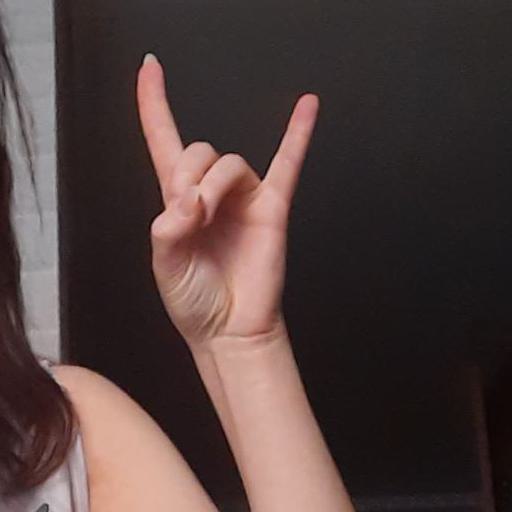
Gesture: rock